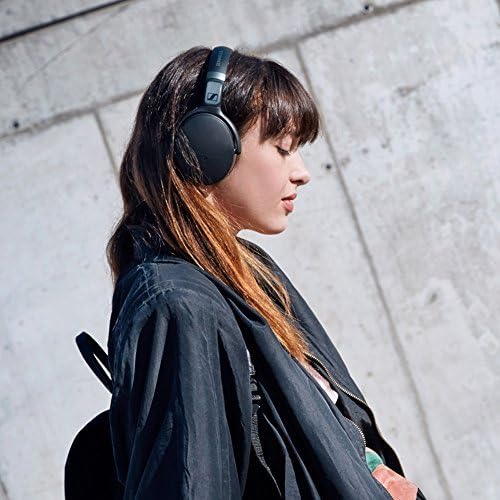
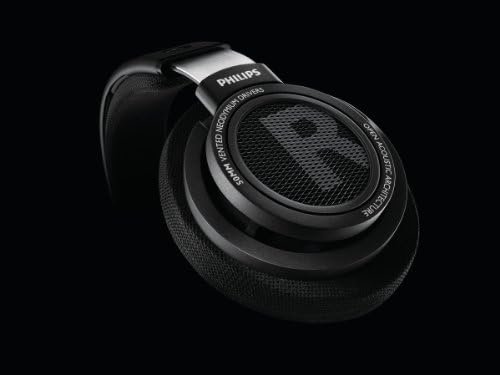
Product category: headphones
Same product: no